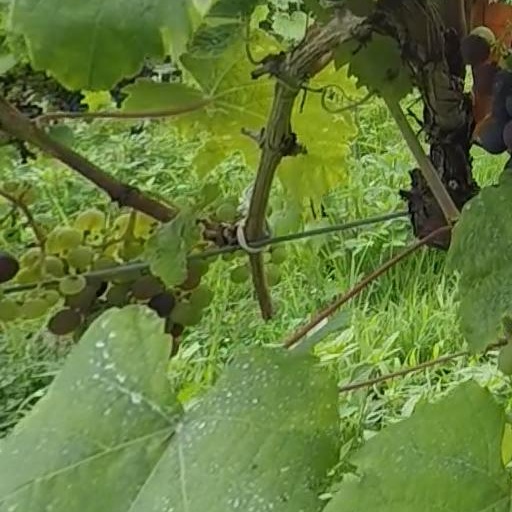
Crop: grape